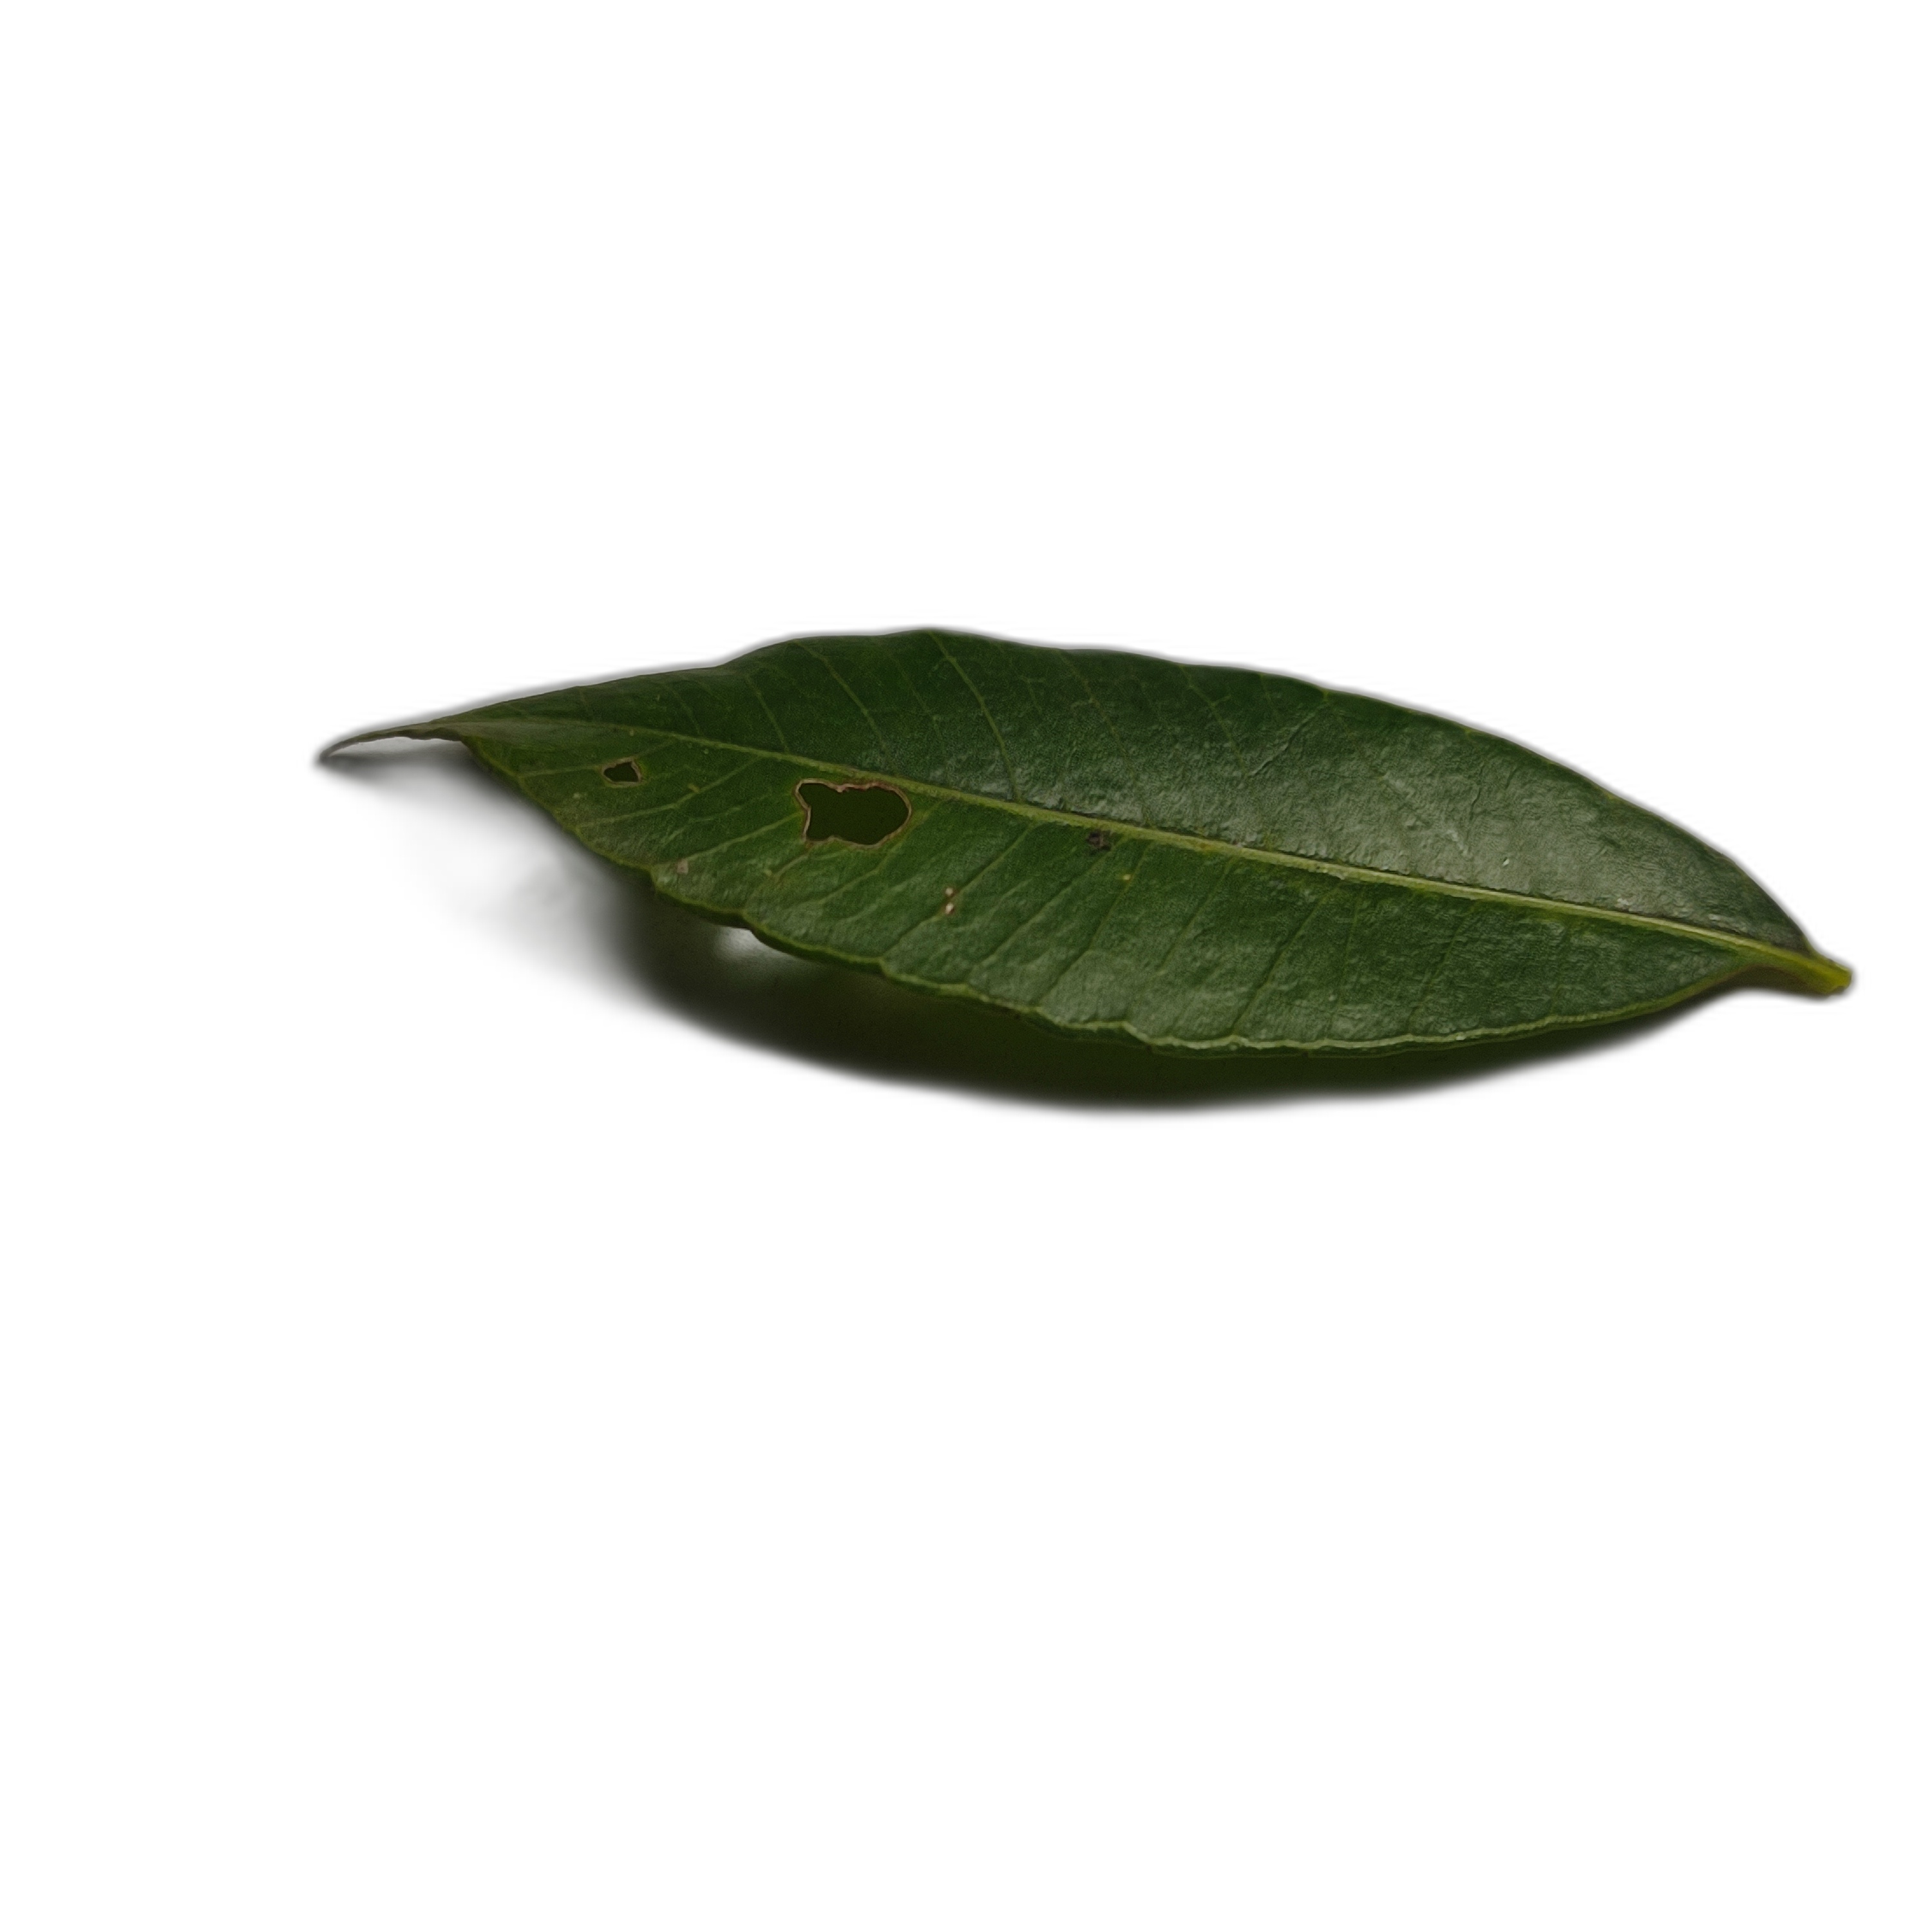
Label: not_healthy